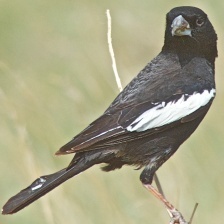
Species: LARK BUNTING
Scientific name: CALAMOSPIZA MELANOCORYS
ImageNet parent category: indigo_bunting